Gay Film Nights

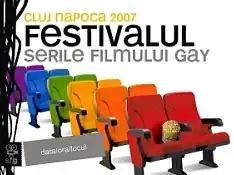

Gay Film Nights film festival organised annually in Cluj-Napoca, Romania by the LGBT association Be An Angel. By presenting a series of films with LGBT themes, it seeks to showcase LGBT culture and cinema, while also initiating a dialogue with other members of society. The complete title of the event is "Festivalul de Film "Serile Filmului Gay"" (or "Gay Film Nights" Film Festival). The festival was first organised in 2004. Entry to the films is free.